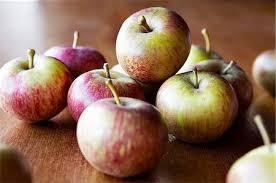
Label: apples